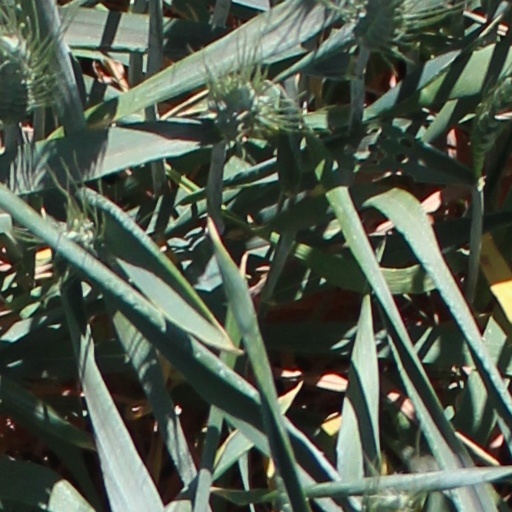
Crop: wheat